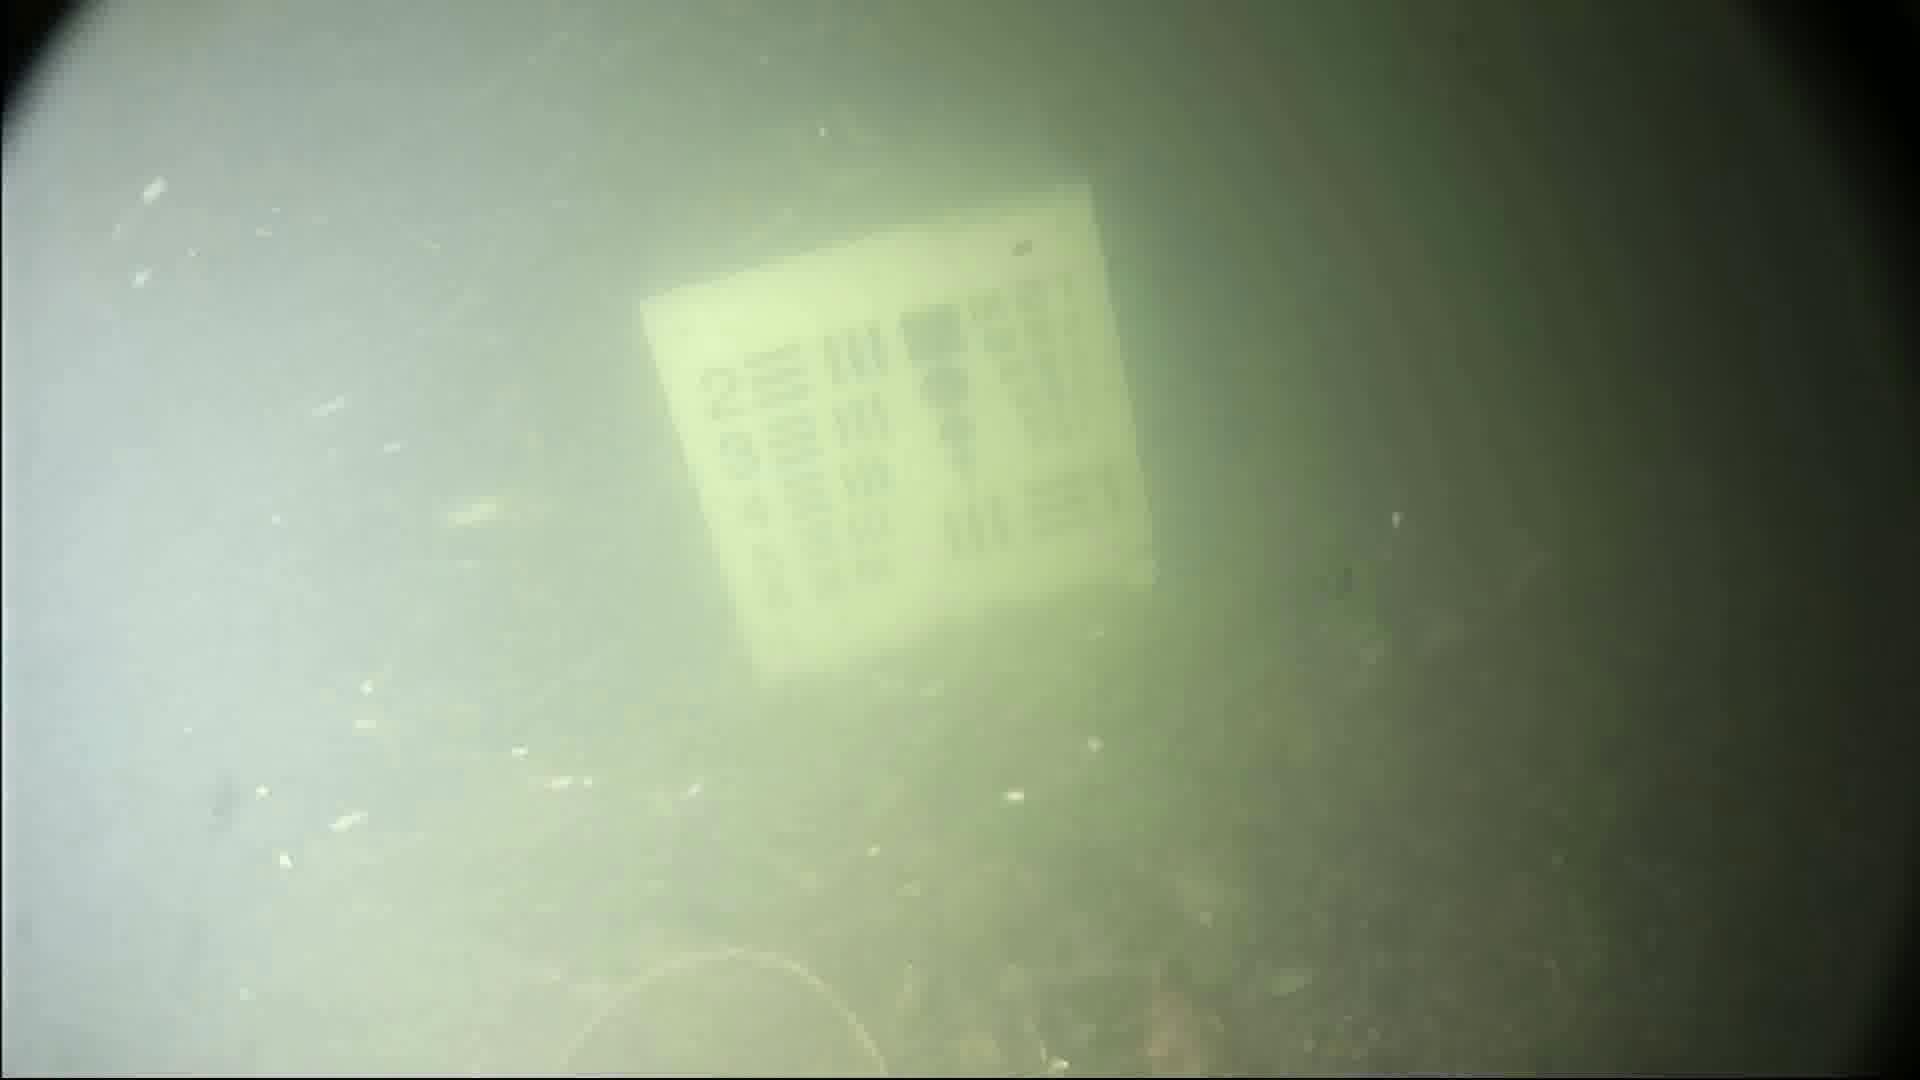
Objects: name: crab